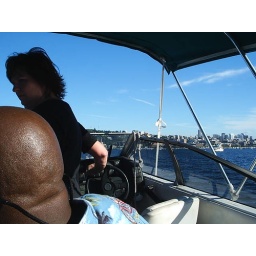
on the boat in lake union